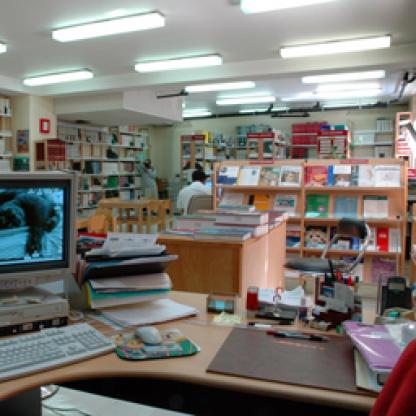
Scene: Indoor